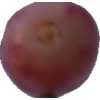
Label: pink_grape